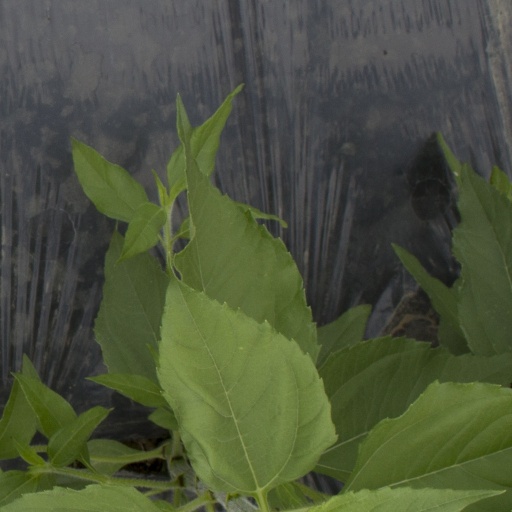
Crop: Jerusalem artichoke